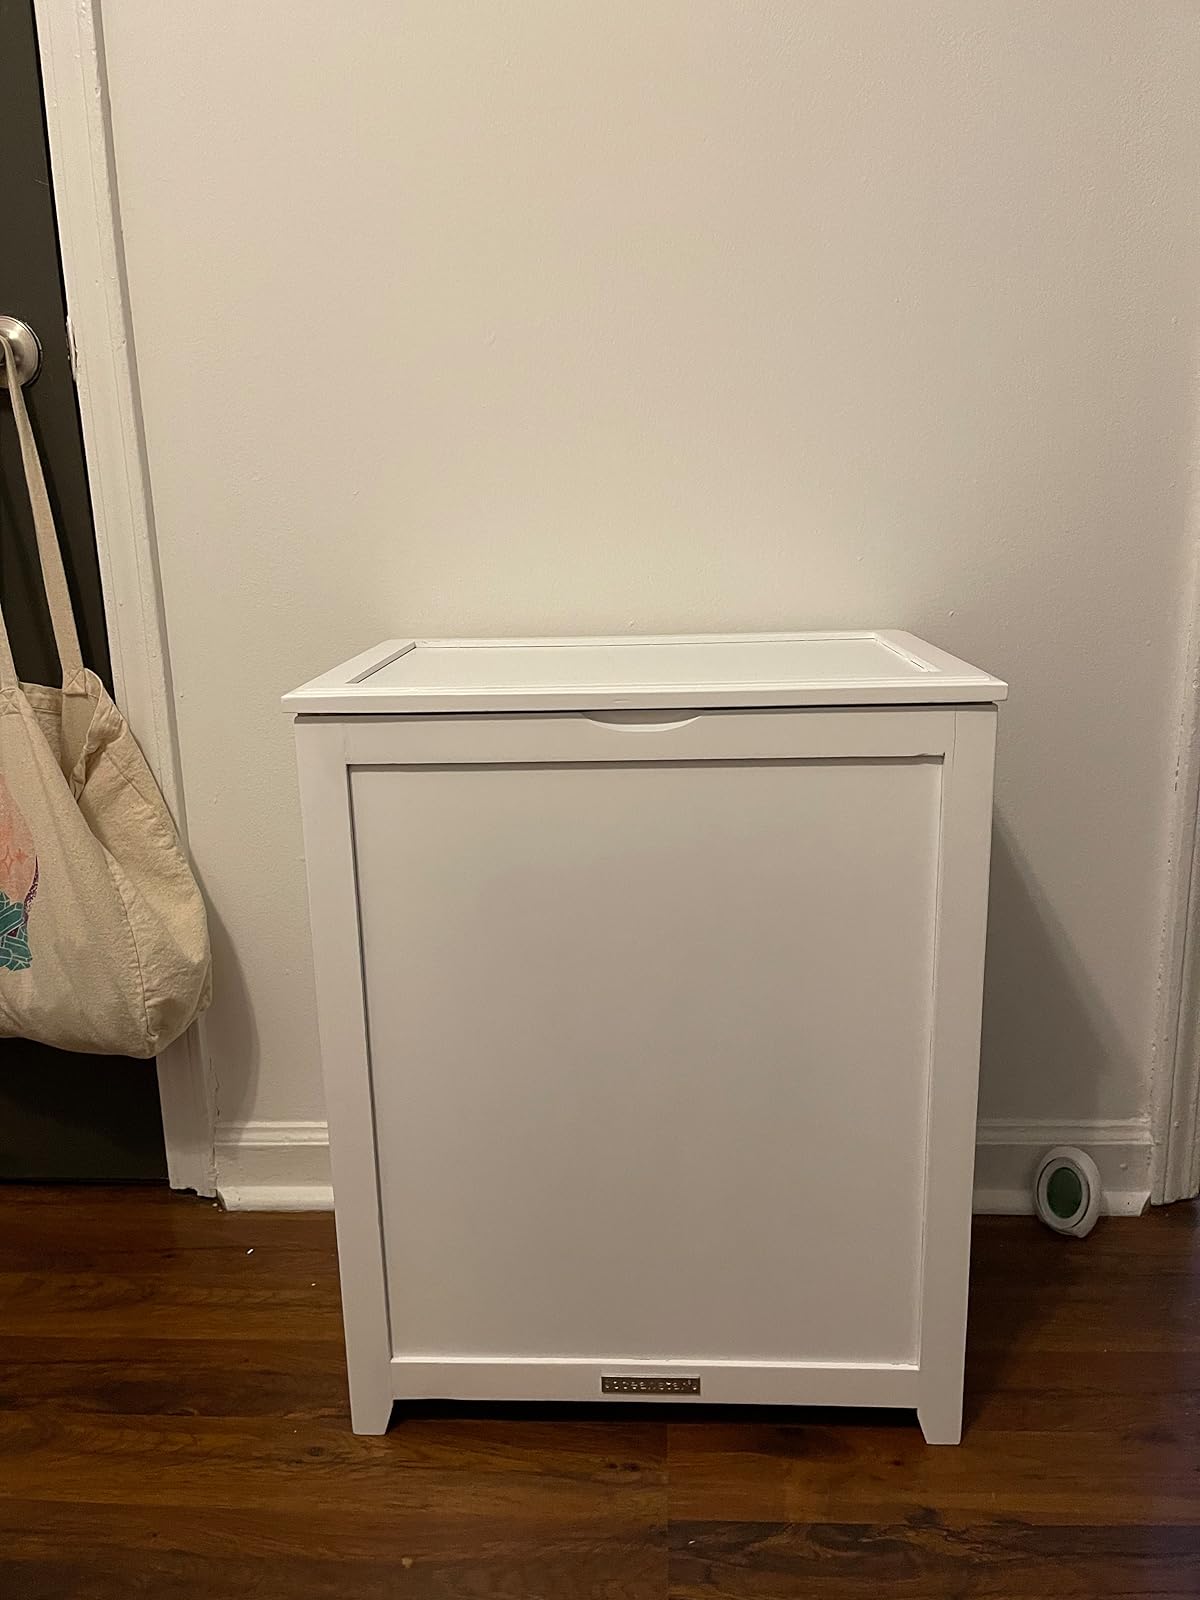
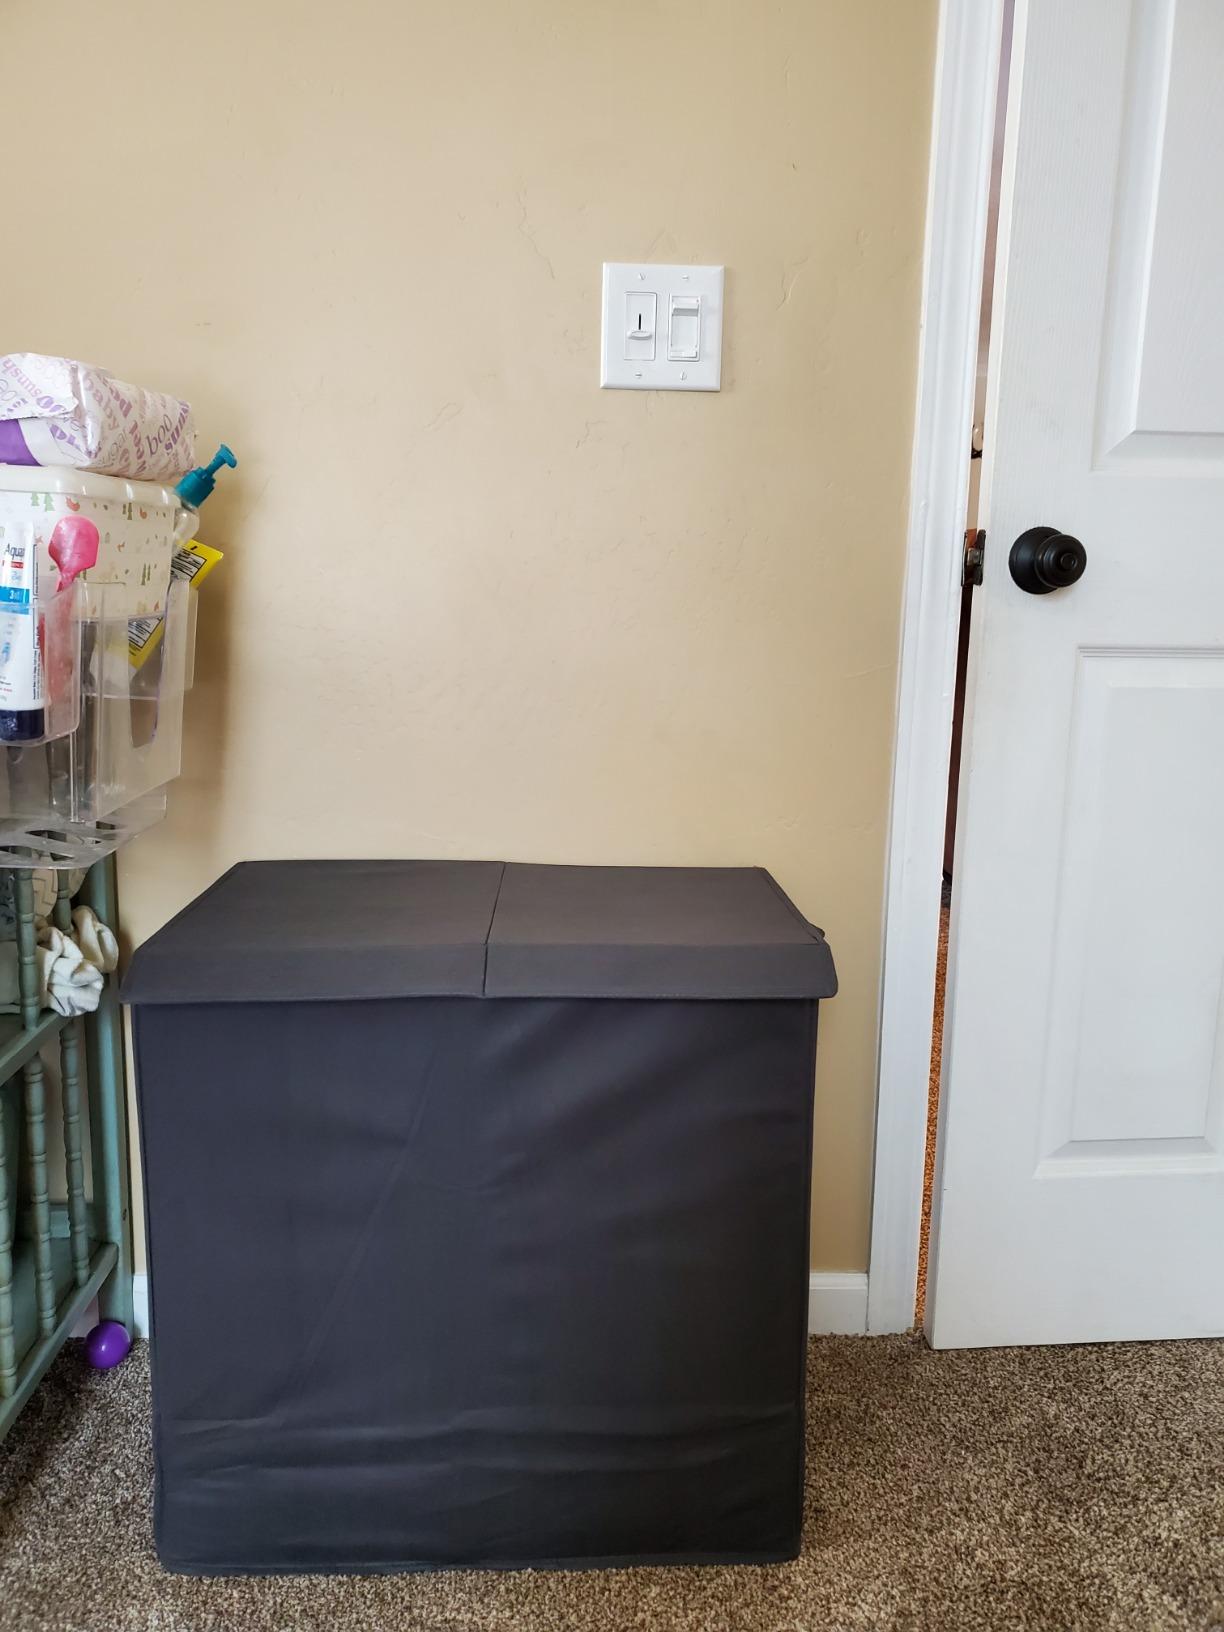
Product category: items_hamper
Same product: no